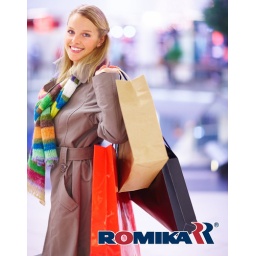
Young beautiful woman standing with shopping bags in mall